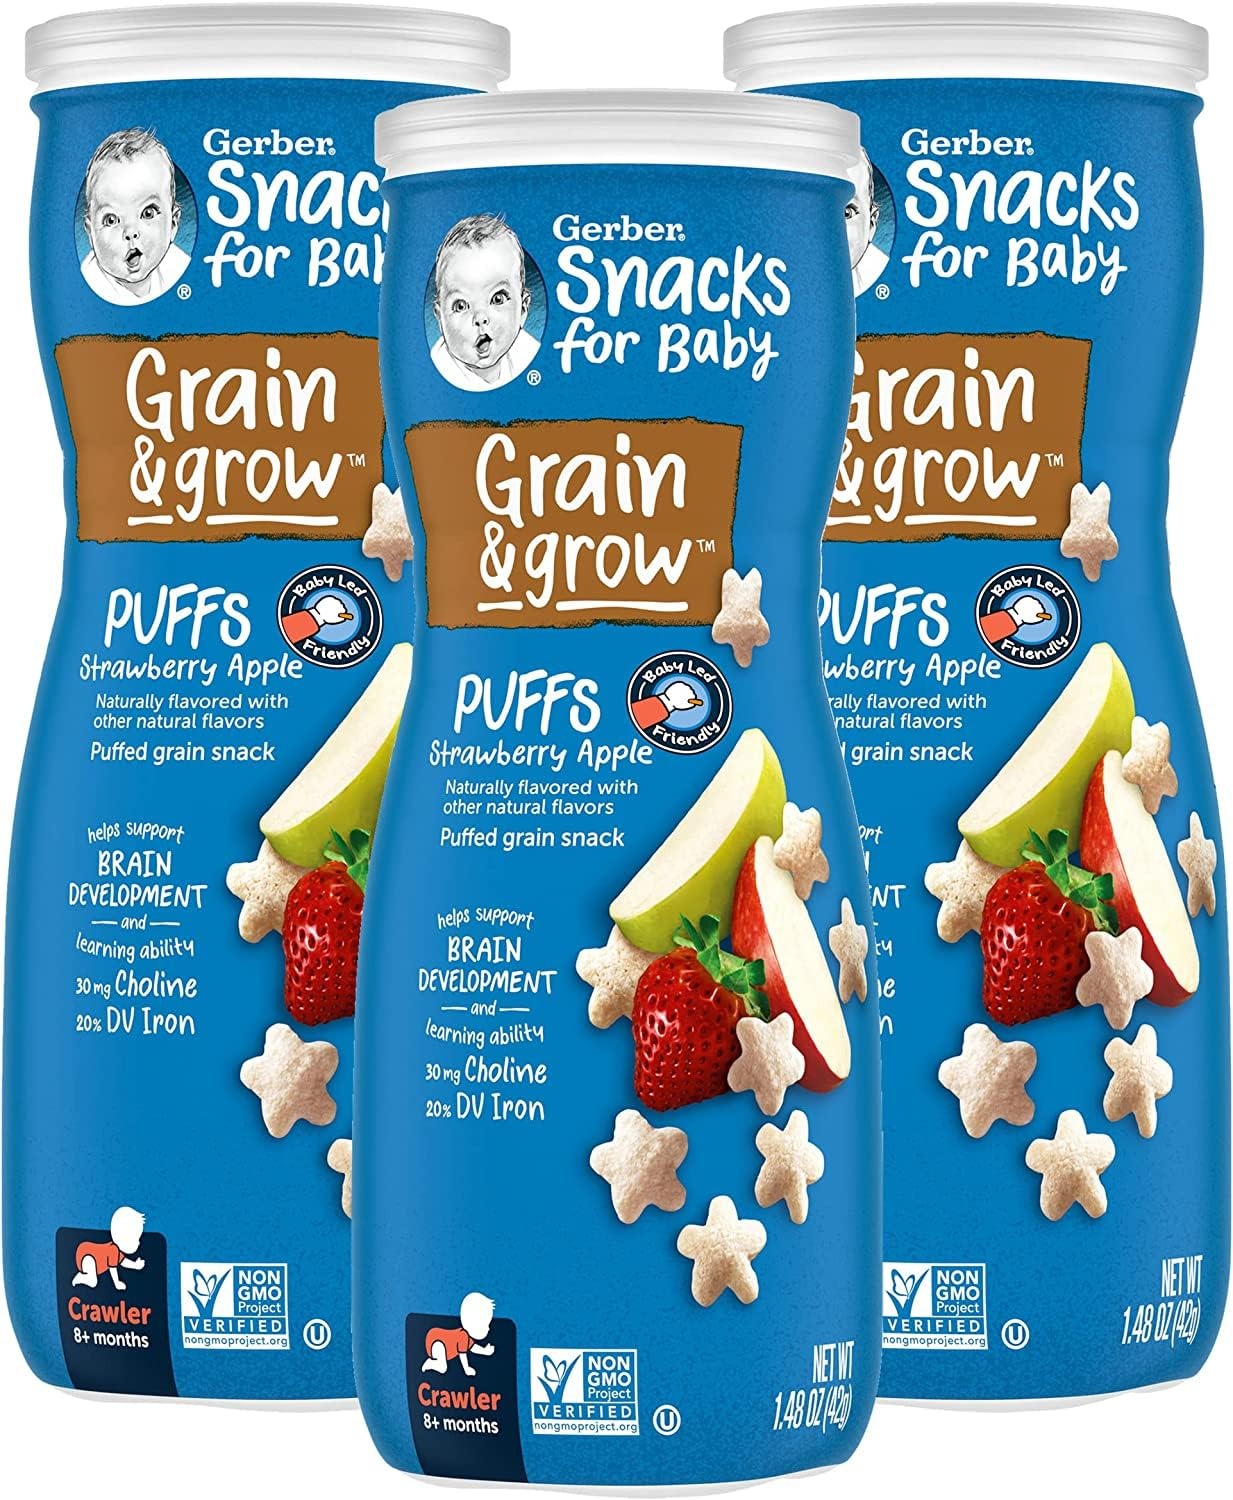
Item Name: Gerber Snacks for Baby Grain & Grow Puffs, Strawberry Apple, 1.48 OZ (Pack of 3)
Bullet Point 1: SNACKS FOR TINY HANDS: An ideal snack for your crawler learning to self feed, our Puffs baby snacks are easy to chew & swallow & they're just the right size for little fingers learning to pick up.
Bullet Point 2: WHOLESOME INGREDIENTS: Puffs Snacks for Baby are filled with goodness including 2 grams of whole grains per serving, 5 essential vitamins & minerals & no GMOs, artificial flavors or sweeteners
Bullet Point 3: NUTRITIOUS SNACKS: From baby's first finger foods to nutritious toddler snacks sized for little hands our snacks always have no artificial flavors or artificial sweeteners.
Bullet Point 4: GERBER GOODNESS: Our foods start with whole ingredients like real fruits, veggies & grains to help nourish your baby right from the start, from baby food to snacks and toddler food
Bullet Point 5: NUTRITION FOR GROWING: Like your baby, we're always growing & learning. More than ever we're committed to being your partner in parenthood with quality ingredients, nutritious food & expert guidance.
Product Description: Strawberry Apple Naturally flavored with other natural flavors helps support BRAIN DEVELOPMENT -and- learning ability 30 mg Choline 20% DV Iron, Baby-Led friendly snacks can encourage your little one's independence while exploring new textures and developing feeding skills. A First Finger Food that is Melt-in-their-mouth good. Perfectly sized pieces, easy to pick up, and help develop baby's pincer grasp for self-feeding. Grain & grow Puffs have 2g of whole grain goodness and 3 vitamins and minerals for growing babies & toddlers. just goodness no artificial flavors or artificial sweeteners Gerber Grain & grow Puffs have 20% DV of Iron and 30mg choline per serving for your little one to support brain development and learning ability. THIS PACKAGE IS SOLD BY WEIGHT, NOT BY VOLUME, AND MAY NOT APPEAR FULL DUE TO SETTLING OF CONTENTS.
Value: 4.44
Unit: Ounce

Price: 3